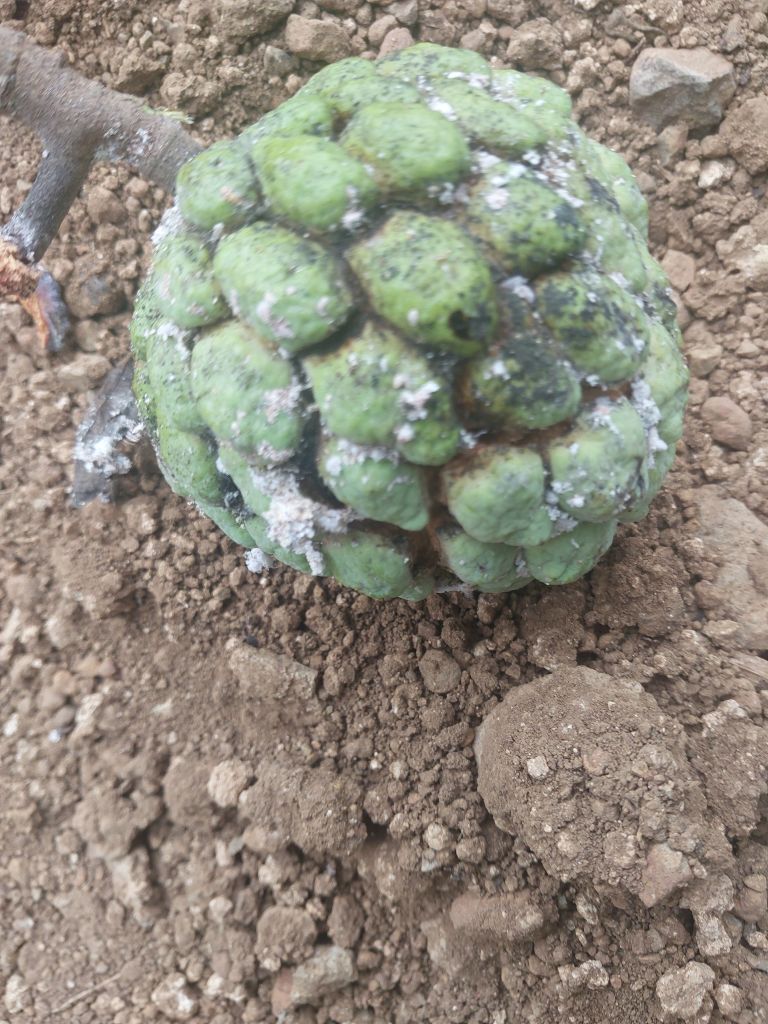
Disease label: Leaf spot on fruit